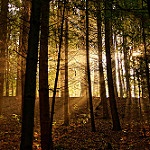
Scene: Outdoor